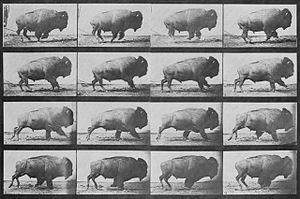
Eadweard Muybridge, pseudonyme d'Edward James Muggeridge, né le 9 avril 1830 à Kingston upon Thames dans la banlieue de Londres, et mort dans sa ville natale le 8 mai 1904, est un photographe britannique, renommé pour ses décompositions photographiques du mouvement.